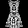
Label: Dress